Clara Parker (sternwheeler)

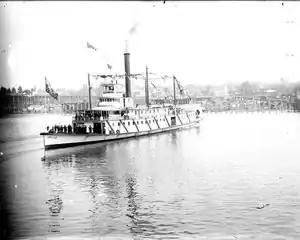
"Harvest Queen", circa 1910. "Astorian" rescued its passengers after it grounded on January 23, 1892.

On January 23, 1892, Astorian took off 35 passengers from the sternwheeler "Harvest Queen", which had grounded at Warrior Rock, near St. Helens, Oregon. "Astorian" carried the passengers to Portland. "Harvest Queen" was refloated with only minor damage.